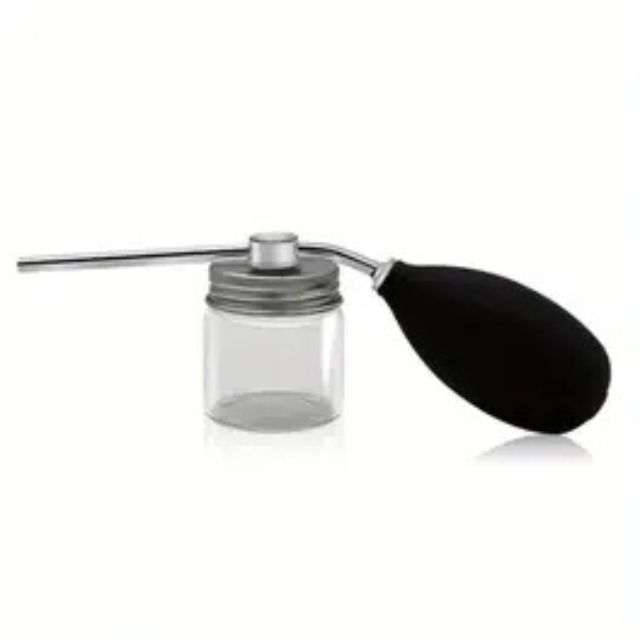
Puderzerstäuber
Puderzerstäuber Der Puderzerstäuber ist ein klassisches Barber-Tool für ein sauberes Finish nach Rasur und Haarschnitt. Mit seinem feinen Sprühmechanismus verteilt er Puder gleichmäßig und sorgt für ein gepflegtes Haut- und Haargefühl. Gefertigt aus robustem Material, ist er langlebig und leicht zu handhaben. Ein unverzichtbares Zubehör für Barbershops, das Komfort und Hygiene beim Service erhöht.
Brand: Priohair
Category: Health & Beauty > Personal Care > Cosmetics > Cosmetic Tools > Makeup Tools > Eyelash Curler Refills